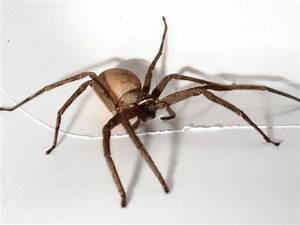
spider